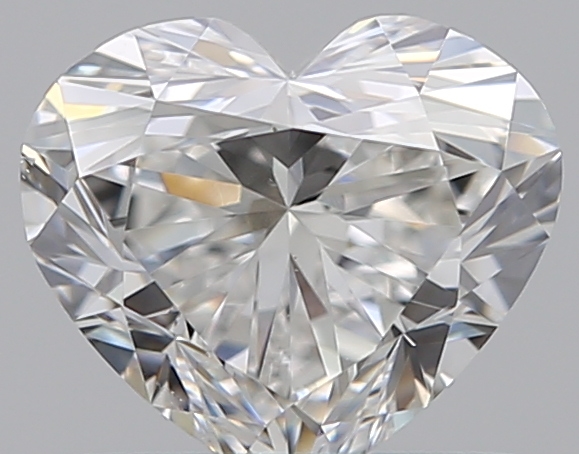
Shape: heart
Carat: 0.7
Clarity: VS2
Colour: G
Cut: EX
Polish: EX
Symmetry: VG
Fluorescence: N
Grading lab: GIA
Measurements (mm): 5.37 x 6.06 x 3.62